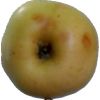
Label: Apple 6